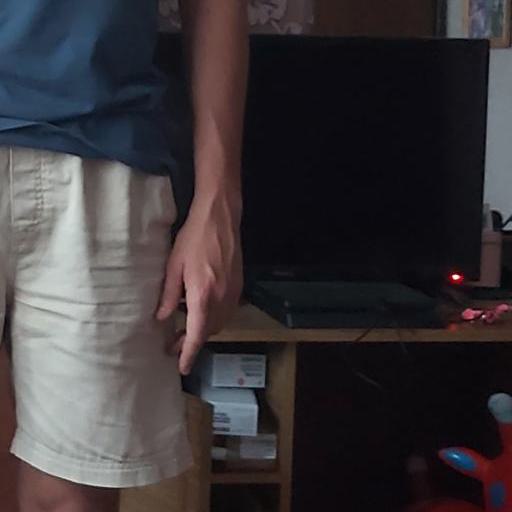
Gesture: no_gesture